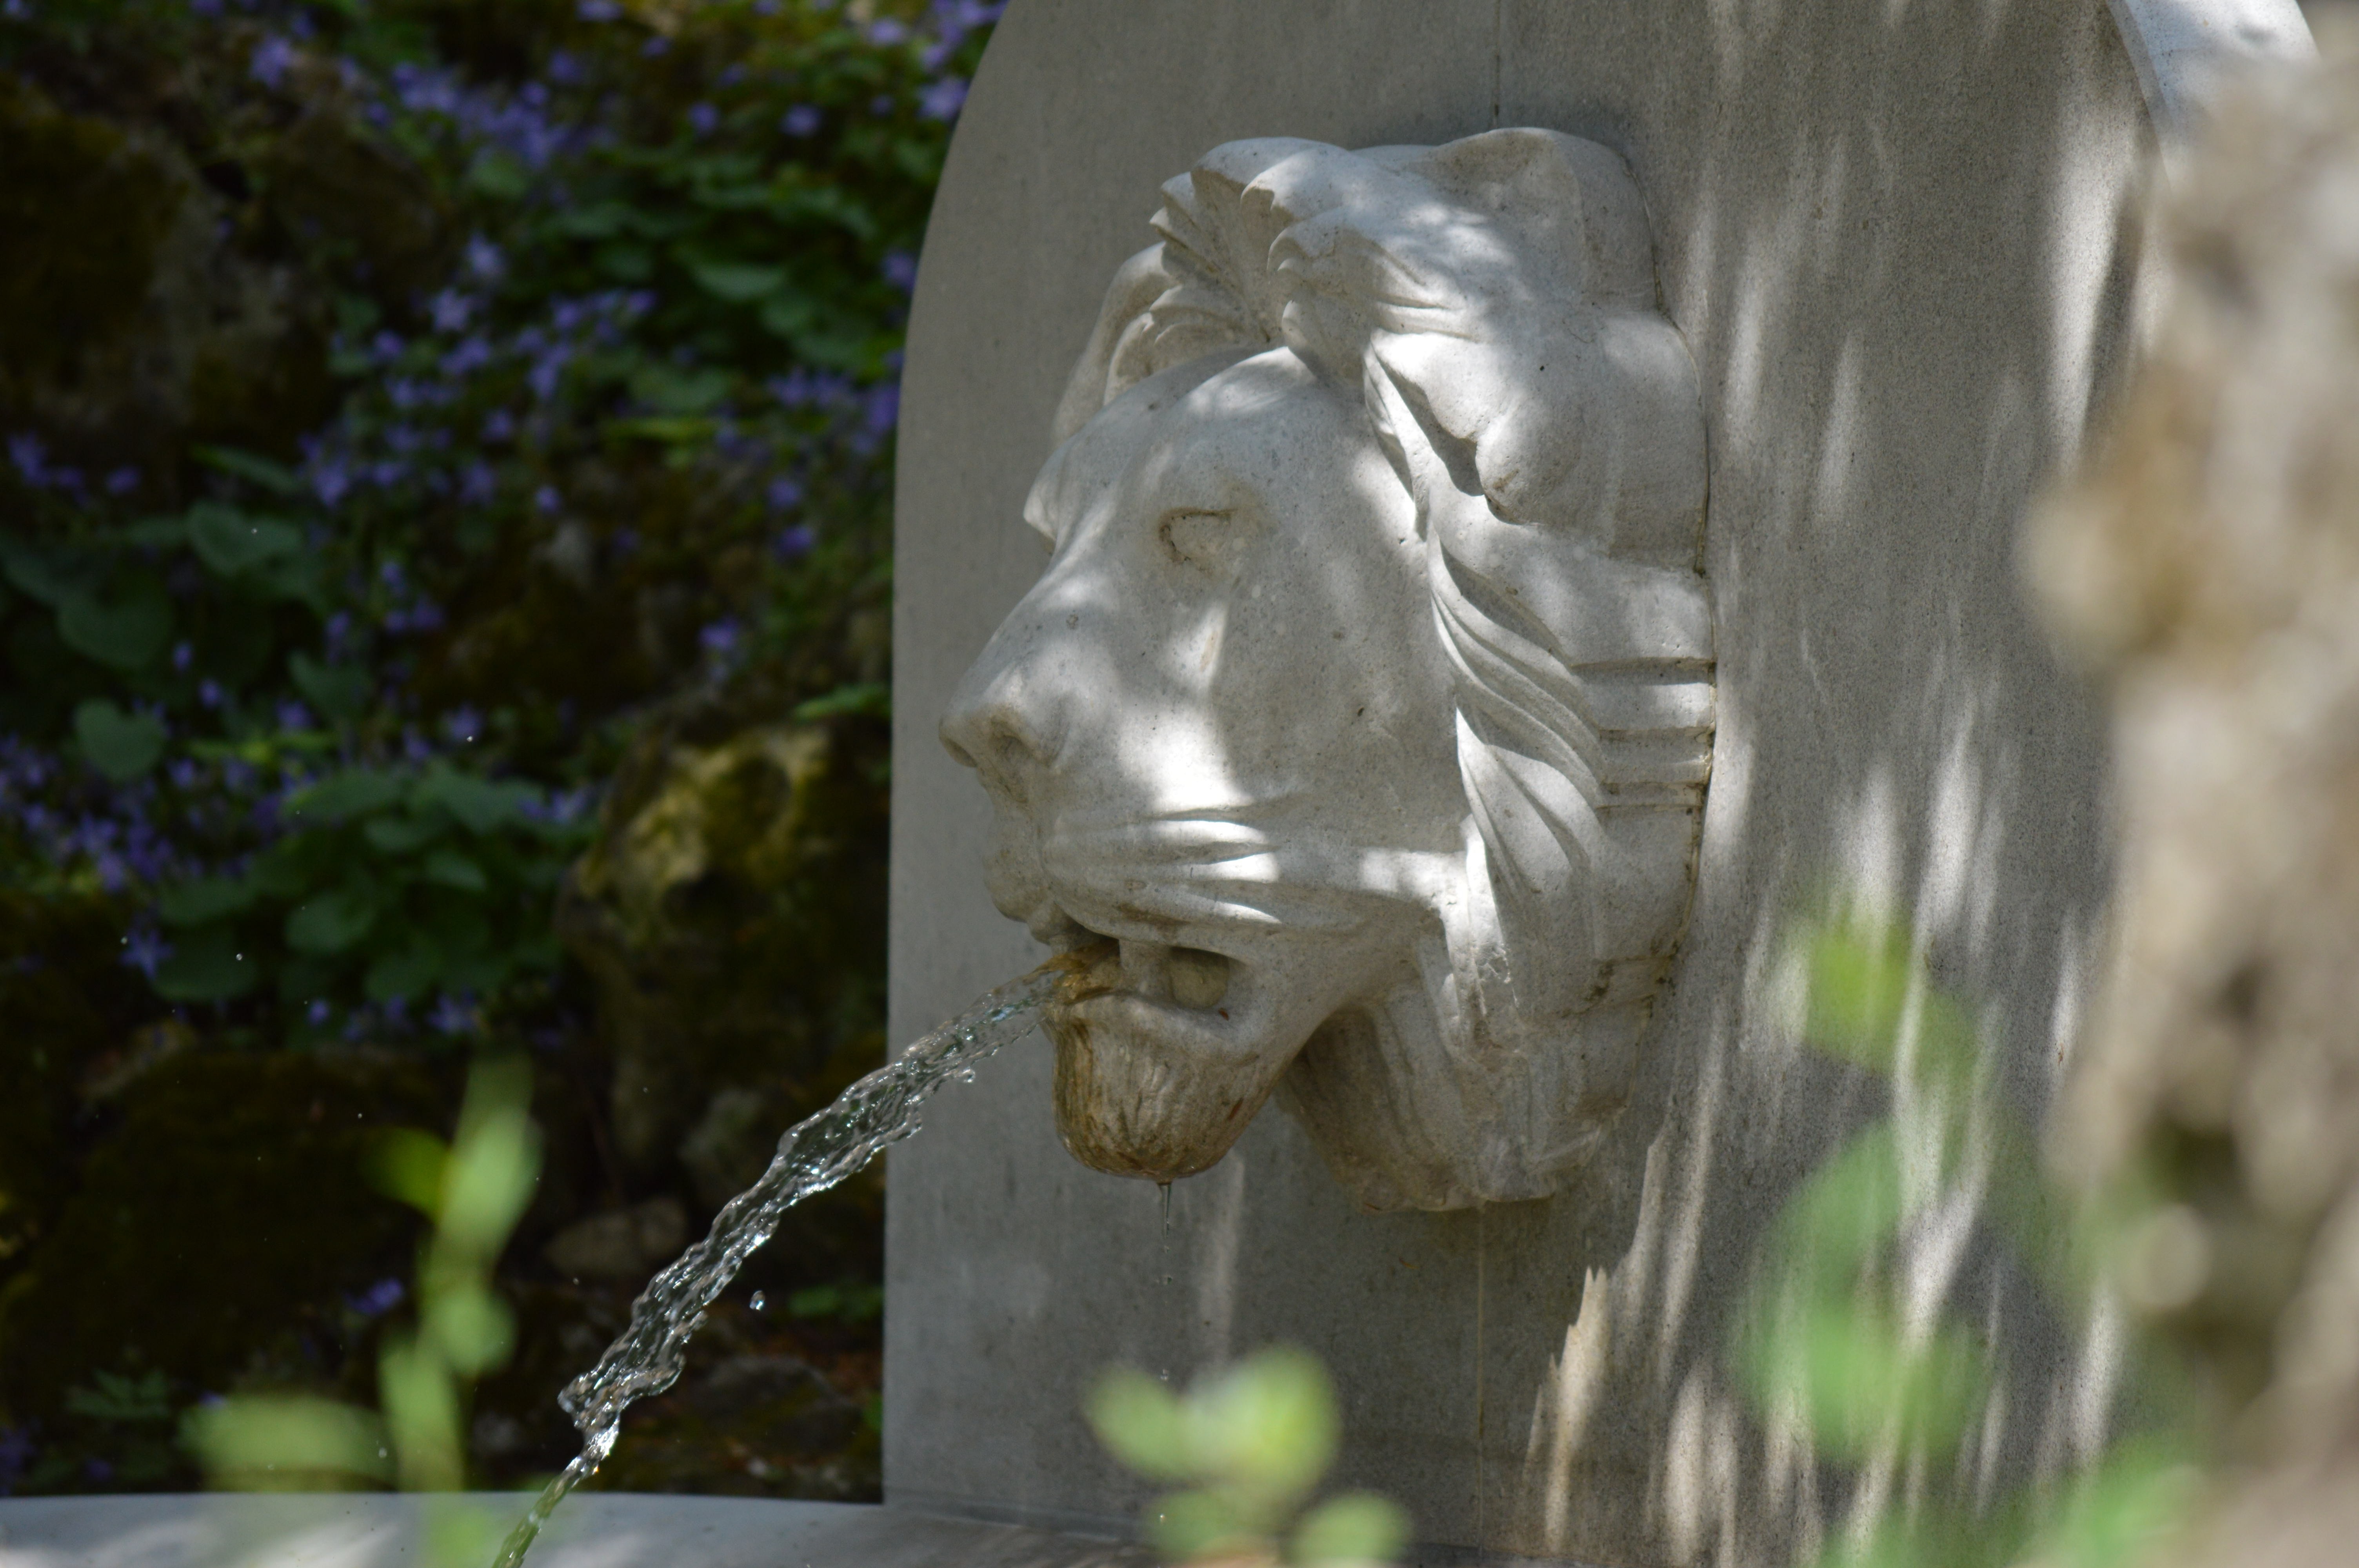
flower, stone, monument, statue, flora, lion, sculpture, fountain